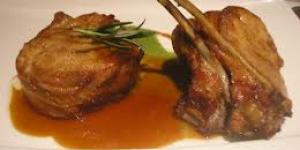
ternasco asado de aragon